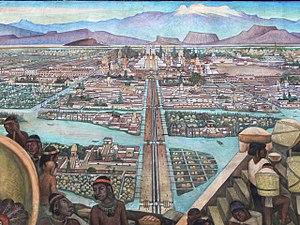
La chute de l'Empire aztèque s’est produite entre 1519 et 1521 lors du conflit qui a opposé l'Empire aztèque aux troupes armées d'Hernán Cortés.